Torc

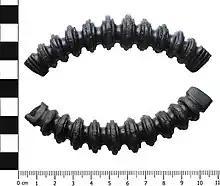
Section of a beaded torc found in Yorkshire, AD 75–200

After the Roman conquest of Britain, from about 75 AD for a century or more, a different type called the "beaded torc" appears in Roman Britain, mainly in the northern "frontier" region, in two types, A with separate "beads" and B made in one piece. These are in copper alloy rather than precious metal, and evidently more widely spread in society than the elite Iron Age Celtic examples.